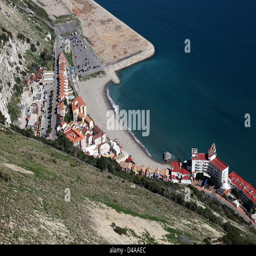
aerial view of the bay